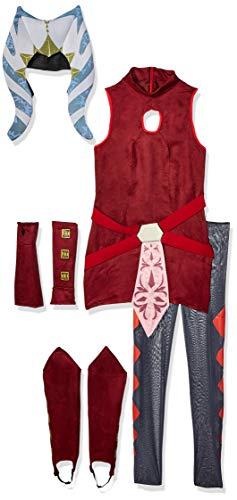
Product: Jedi Ashoka Womens Star Wars Costume
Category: Clothing, Shoes & Jewelry | Costumes & Accessories | Women | Costumes & Cosplay Apparel | Costumes
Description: Rubie's offers a variety of officially licensed Star Wars costumes, accessories, and decor items from all of your favorite films and series.
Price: $36.42